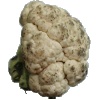
Label: Cauliflower 1